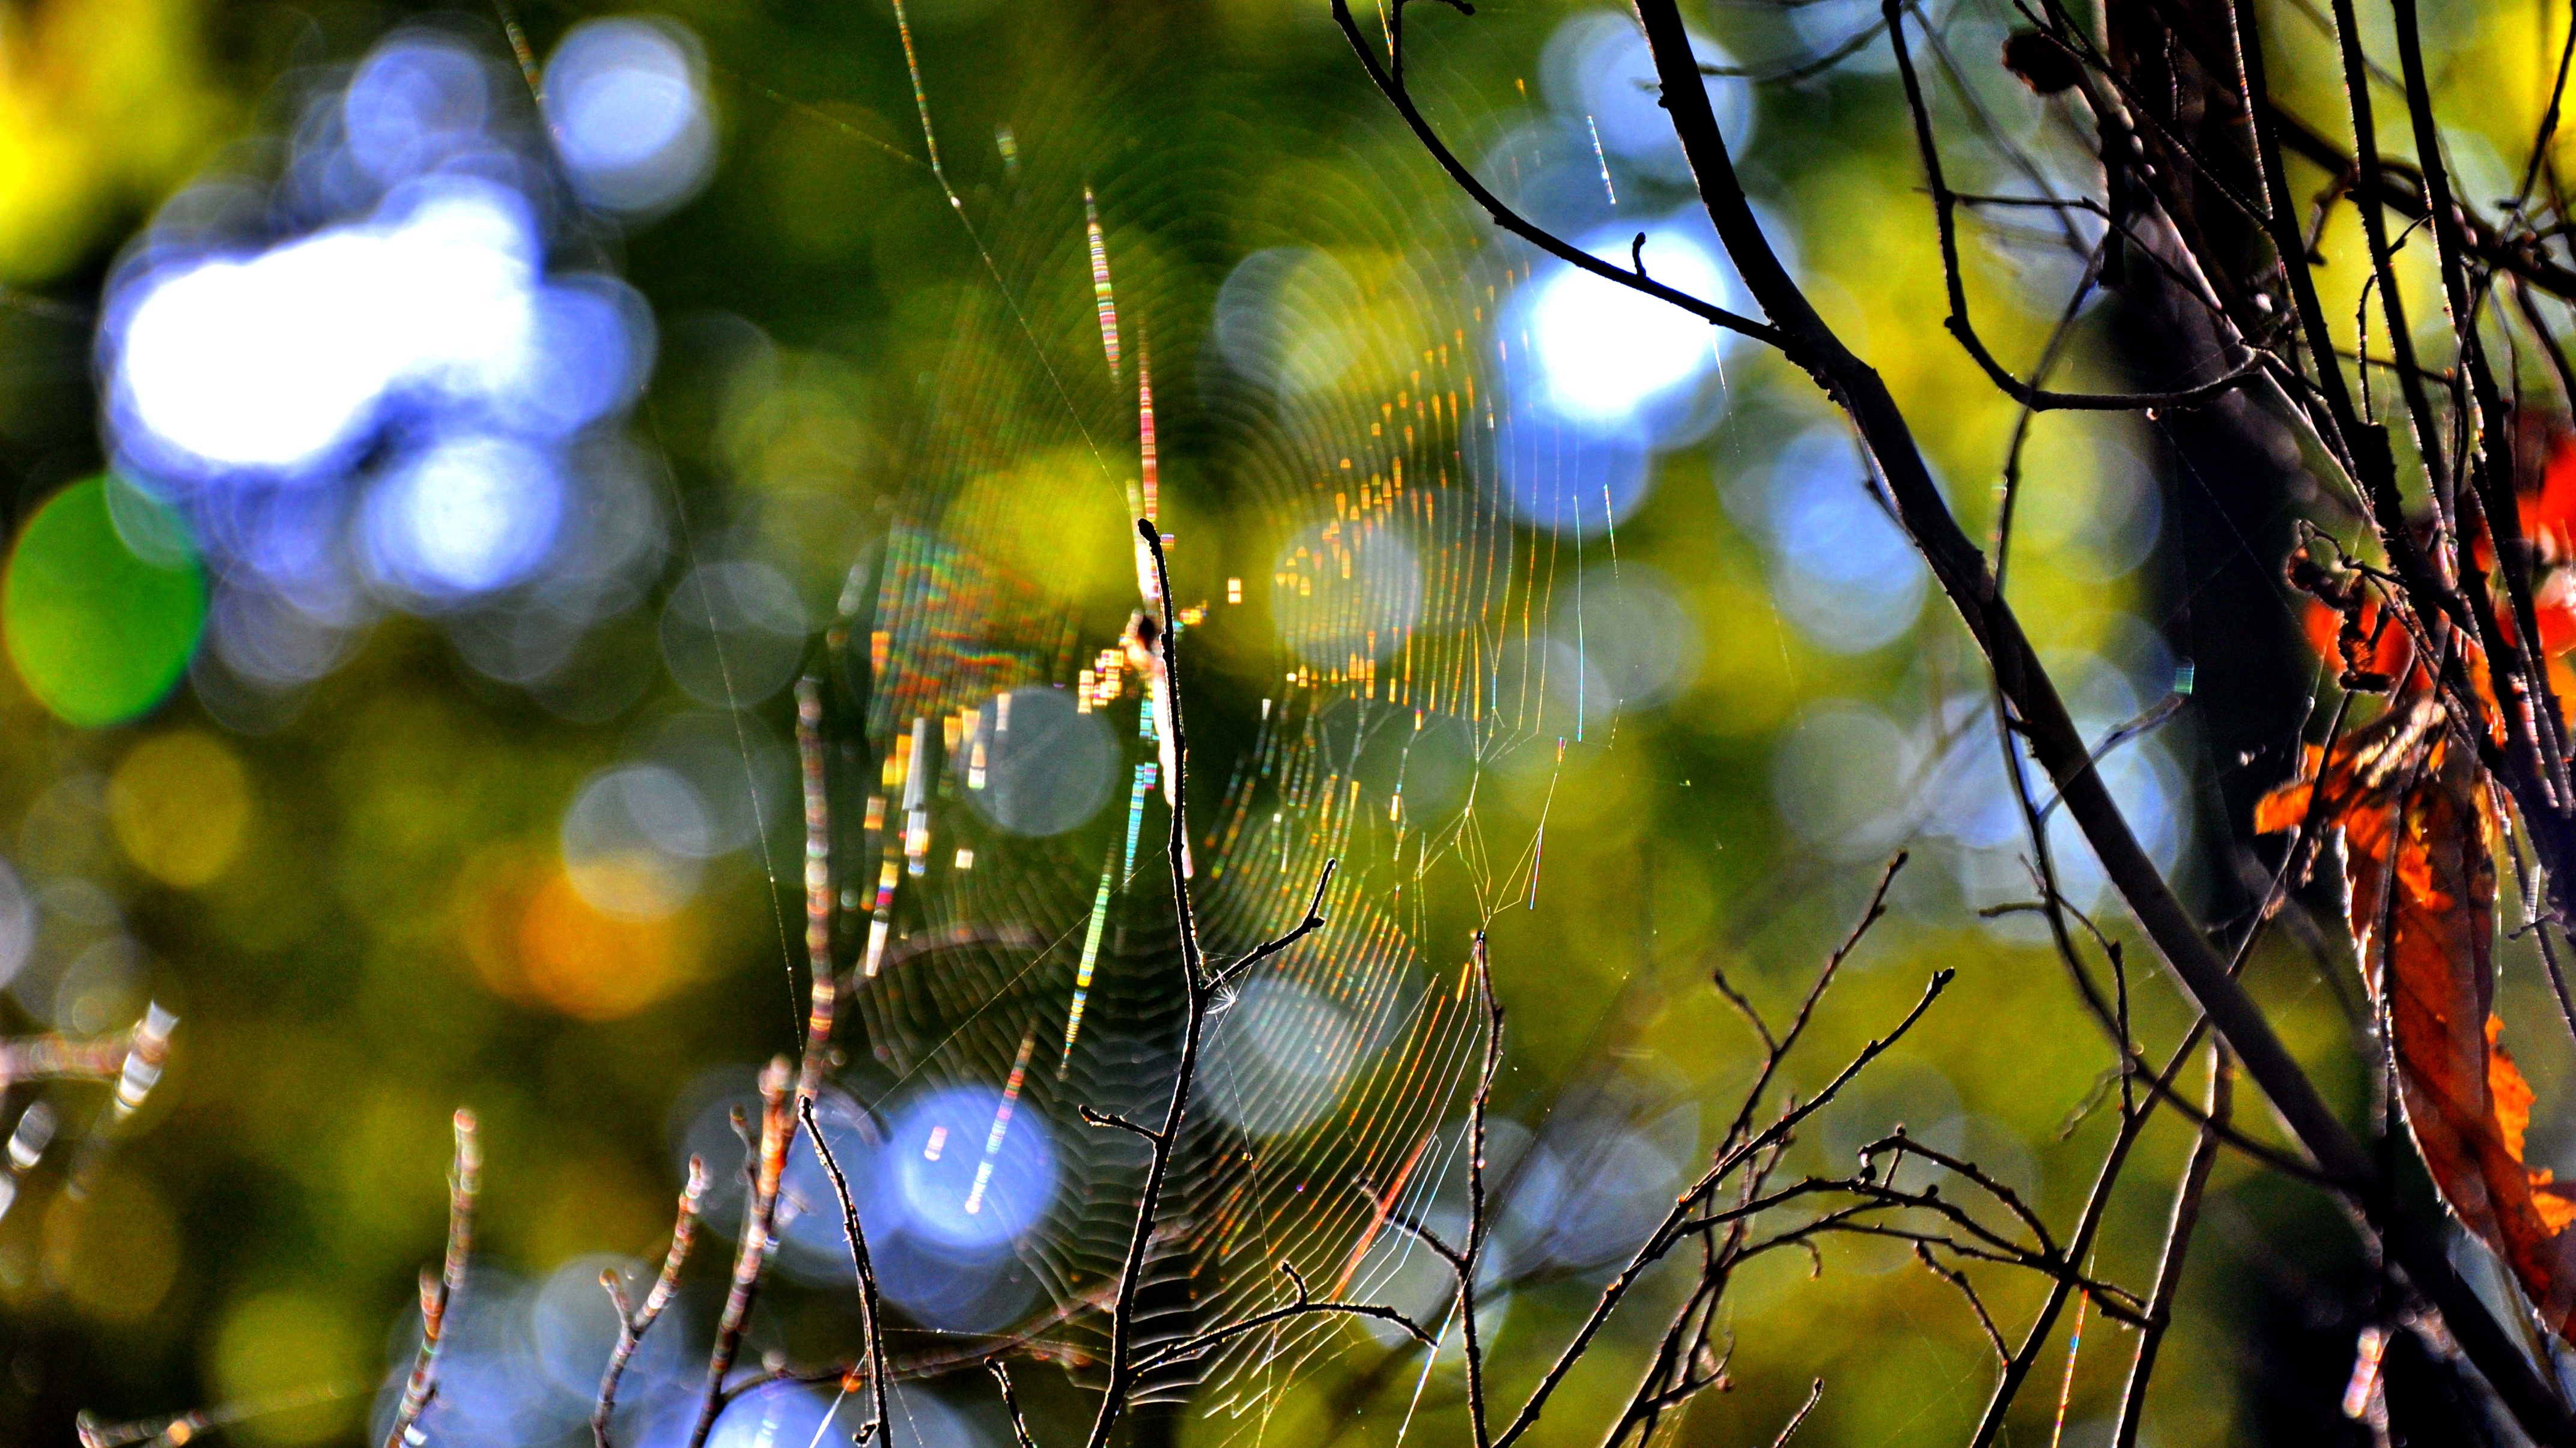
tree, nature, forest, branch, light, plant, sunlight, leaf, flower, green, reflection, color, macro, autumn, flora, season, net, macro photography